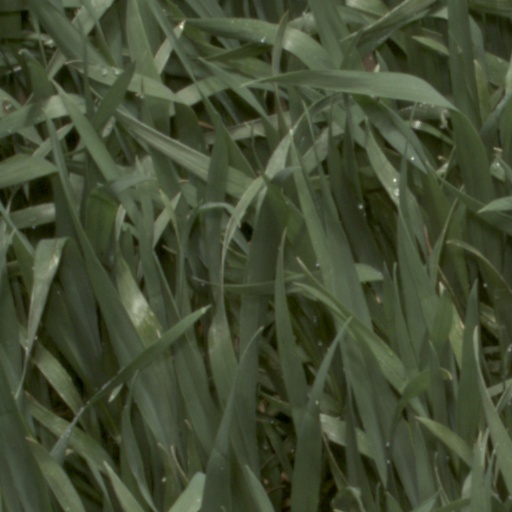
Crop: wheat